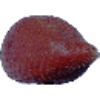
Label: salak